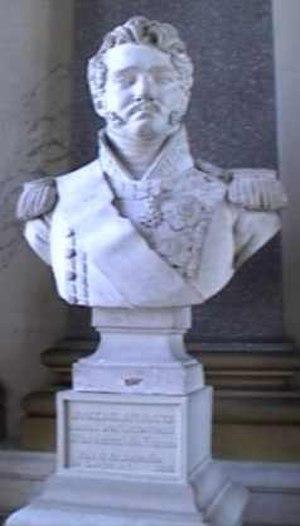
Joseph-Antoine, prince Poniatowski, galerie des batailles, château de Versailles, France
La galerie des Batailles est une galerie du musée de l'Histoire de France, située au premier étage de l'aile du Midi du château de Versailles.
François Augustin Caunois est un sculpteur et médailleur français, né le 13 juin 1787 à Bar-le-Duc et mort en 1859 à Paris.